Manila Railway Dagupan class

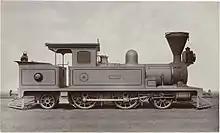
No. 1 "Borrecon", the first numbered locomotive in the Philippines.

The earlier of the two subclass, exemplified by the No. 1 "Borrecon" in the accompanying picture, was built by Neilson in 1888, and was later classified by the Manila Railroad as the A subclass. It was distinguished from the later B subclass in that it featured a 2-4-2 wheel arrangement, absence of a bell on the front and a different type of smokestack. University of the Philippines historian Leonardo Q. Liongson discovered postage stamps that indicate that these locomotives were originally painted black, with the side tanks colored either metallic silver or white, and with an azure lining.